Suzaku (film)

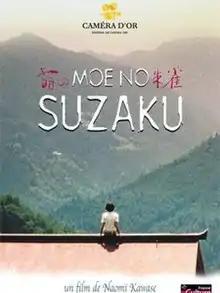

is a Japanese fiction film from 1997 written and directed by Naomi Kawase (in her feature directorial debut).